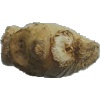
Label: Ginger Root 1